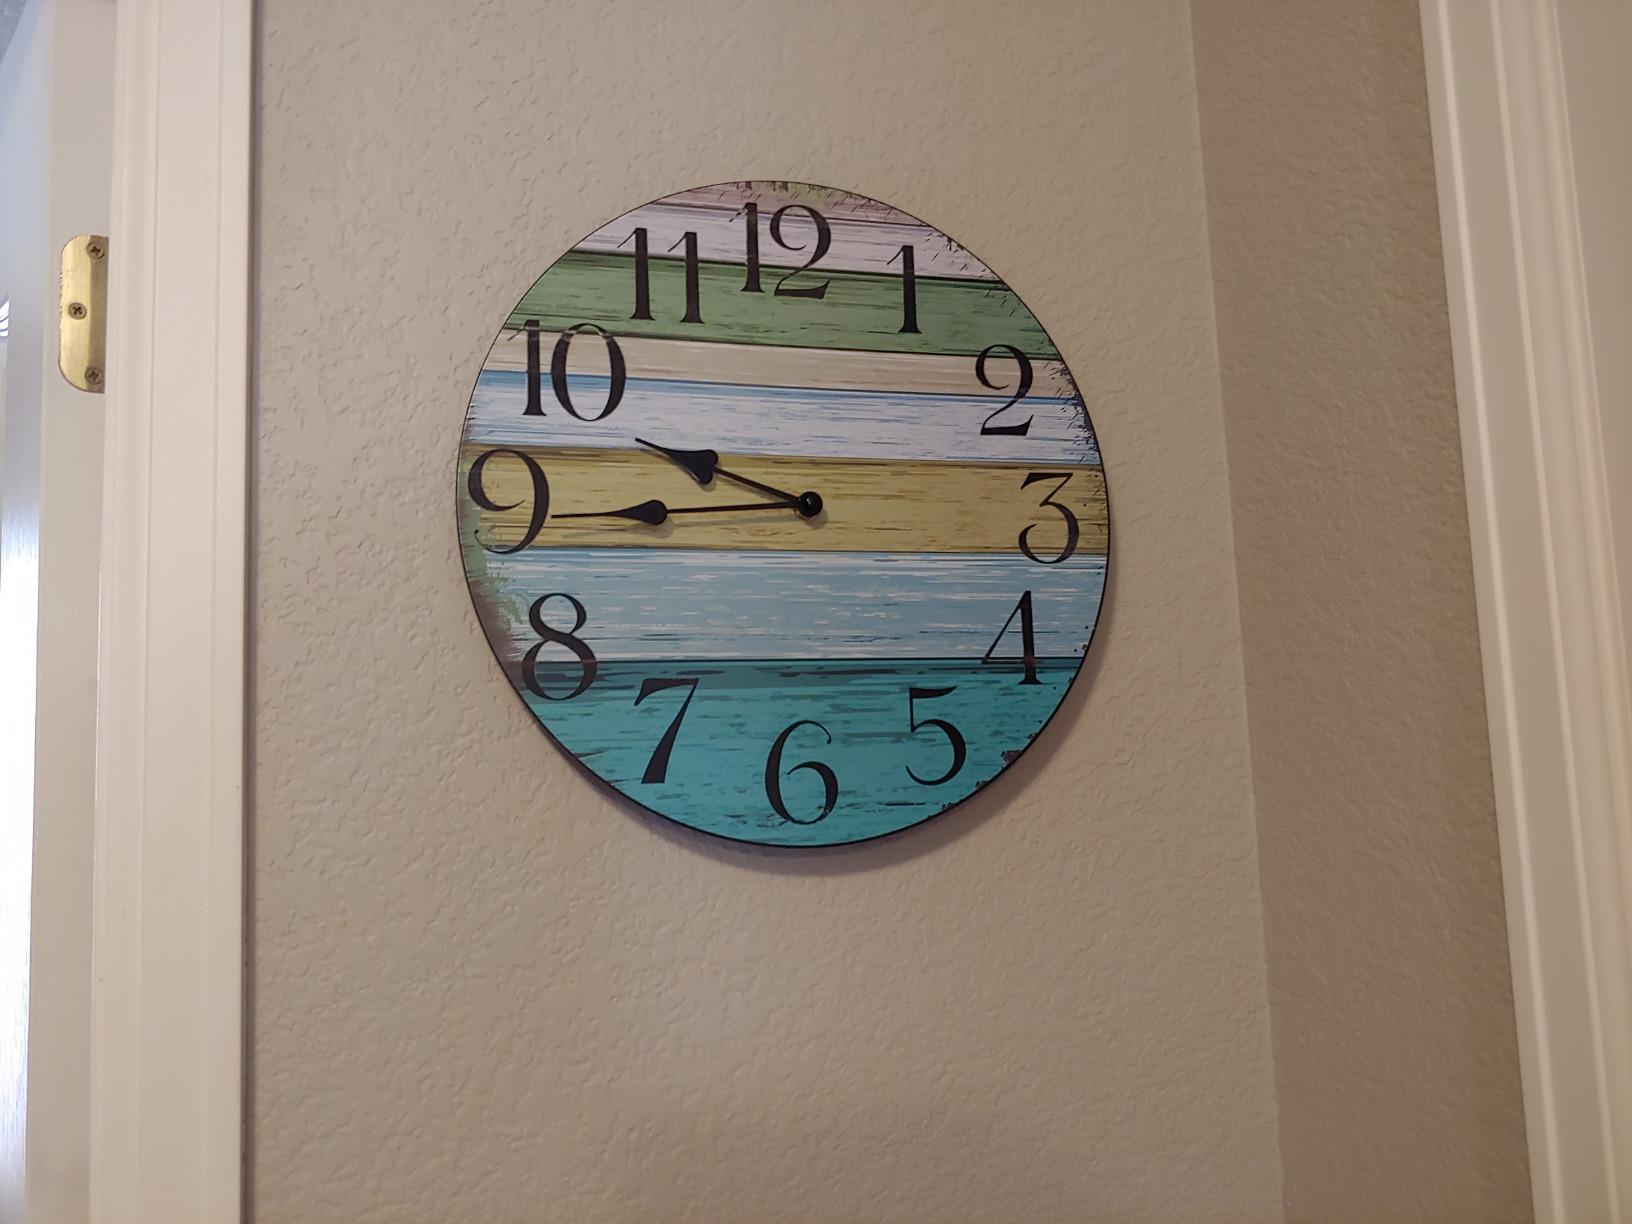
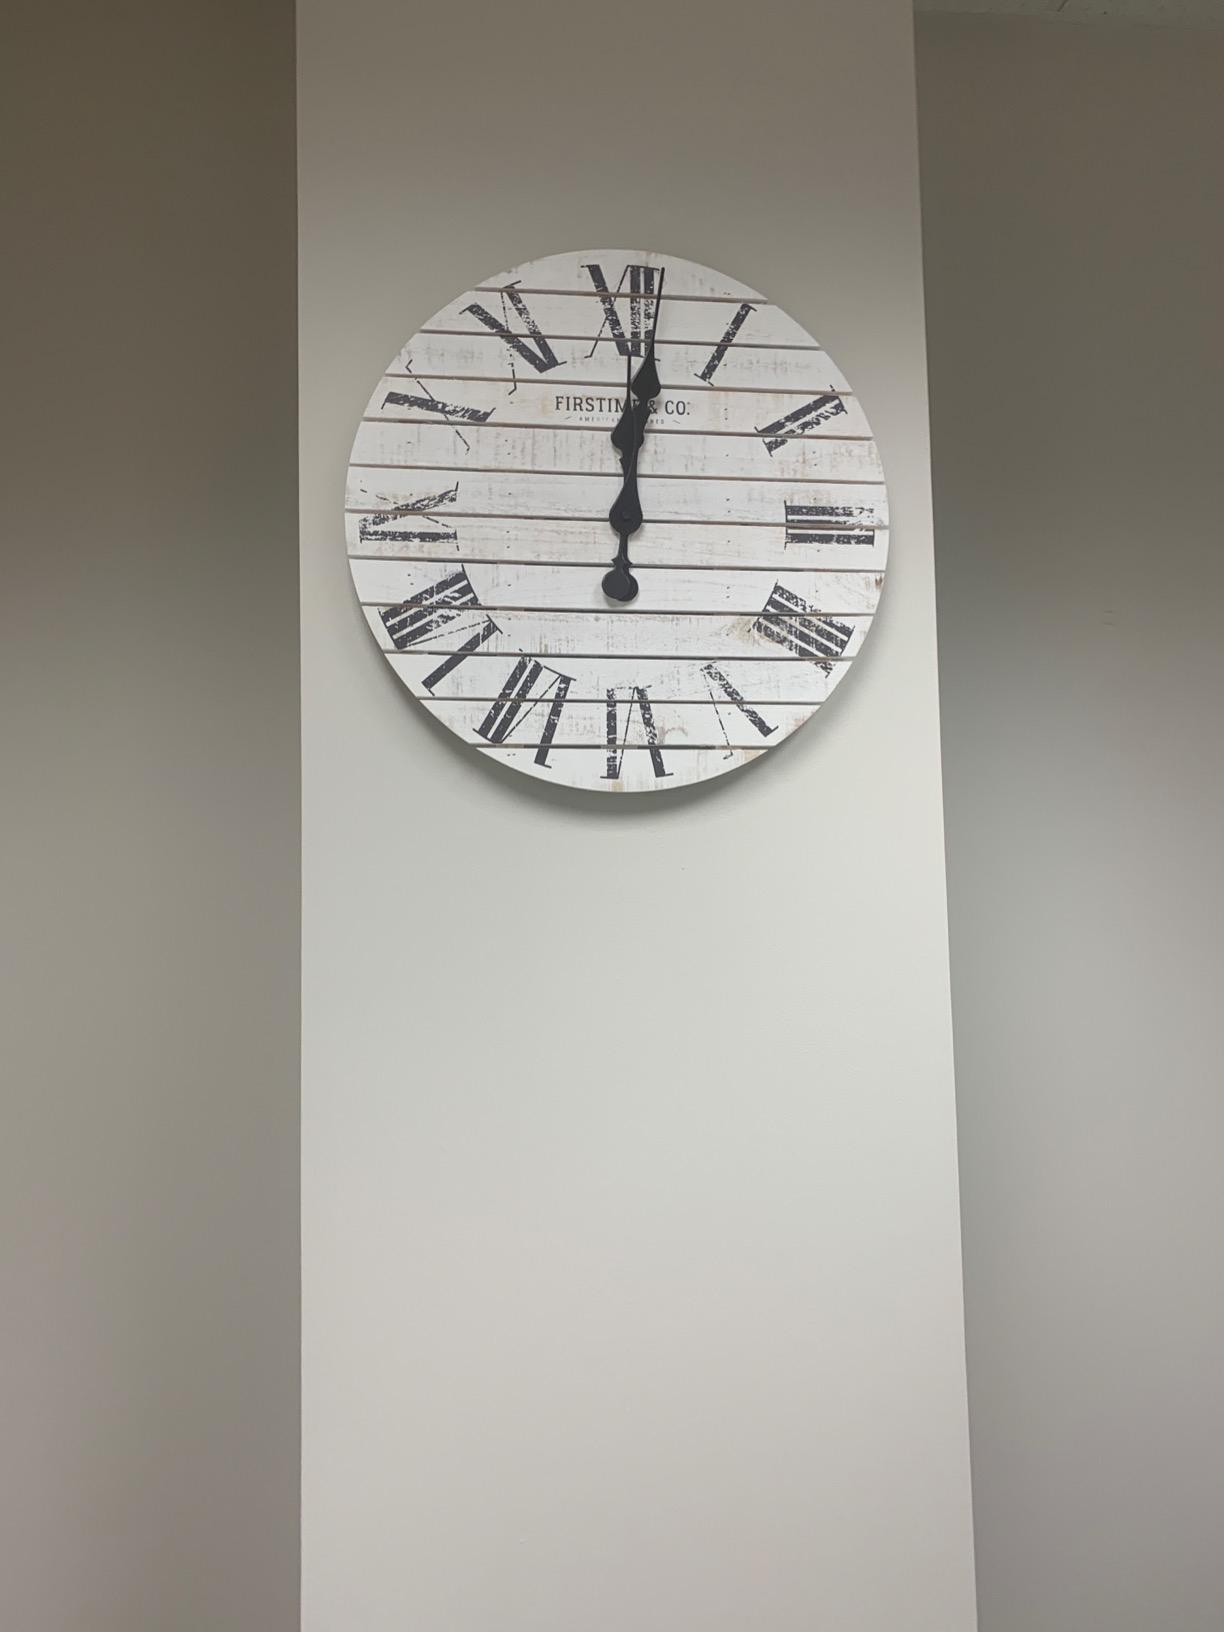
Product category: clock
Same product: no